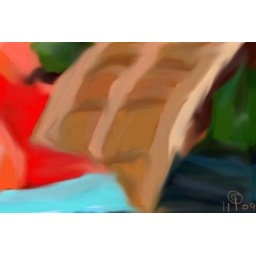
FGT! week 7: pennsylvania fruit stand by blue sky day